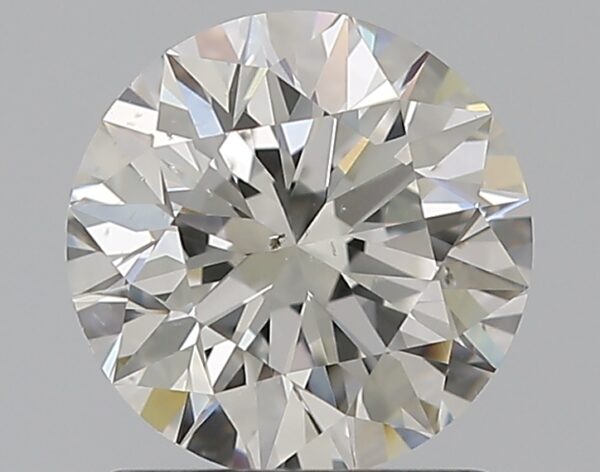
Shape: round
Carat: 1.2
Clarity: SI1
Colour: H
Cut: EX
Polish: EX
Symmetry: EX
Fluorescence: N
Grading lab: GIA
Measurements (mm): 6.76 x 6.79 x 4.28